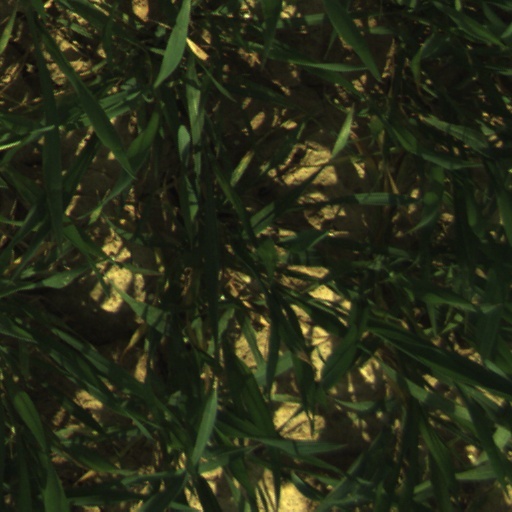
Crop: wheat